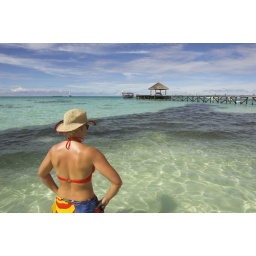
Die schwarze Wolke im Wasser ist ein Fischschwarm. The black cloud in the water is a school of fish.